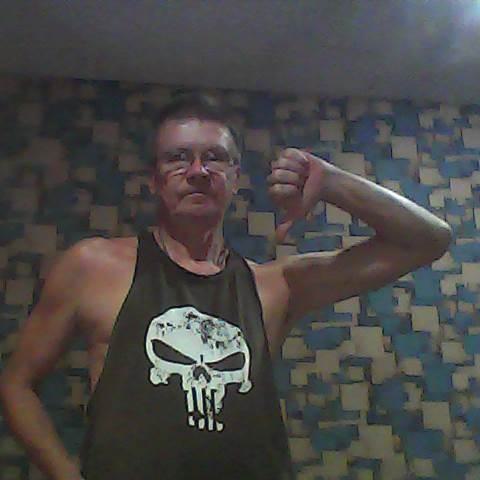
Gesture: dislike